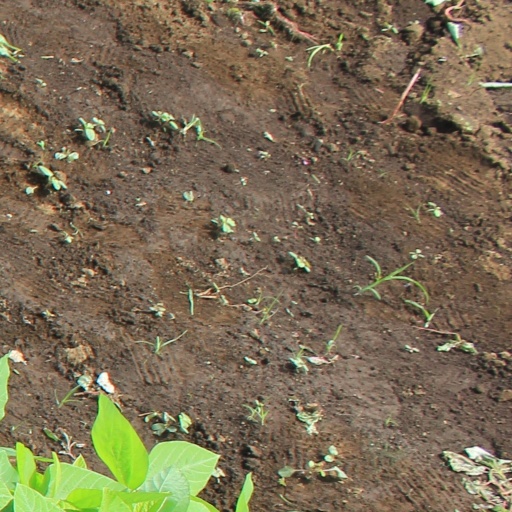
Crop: soybean